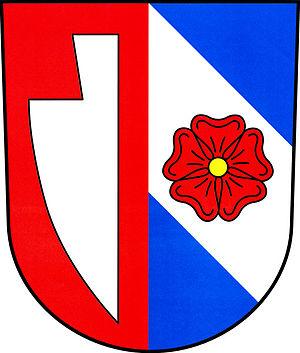
Popovice est une commune du district de Brno-Campagne, dans la région de Moravie-du-Sud, en République tchèque. Sa population s'élevait à 351 habitants en 2017.